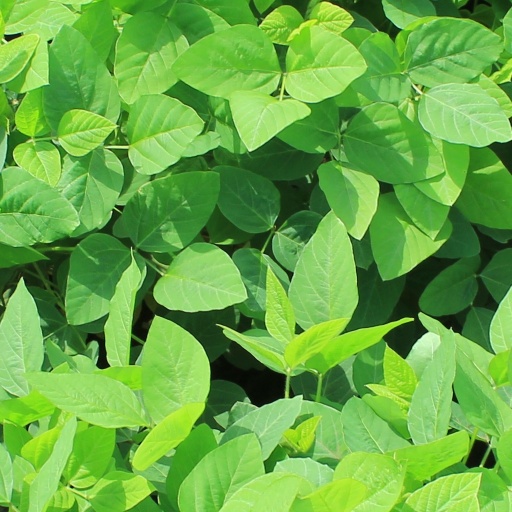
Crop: soybean